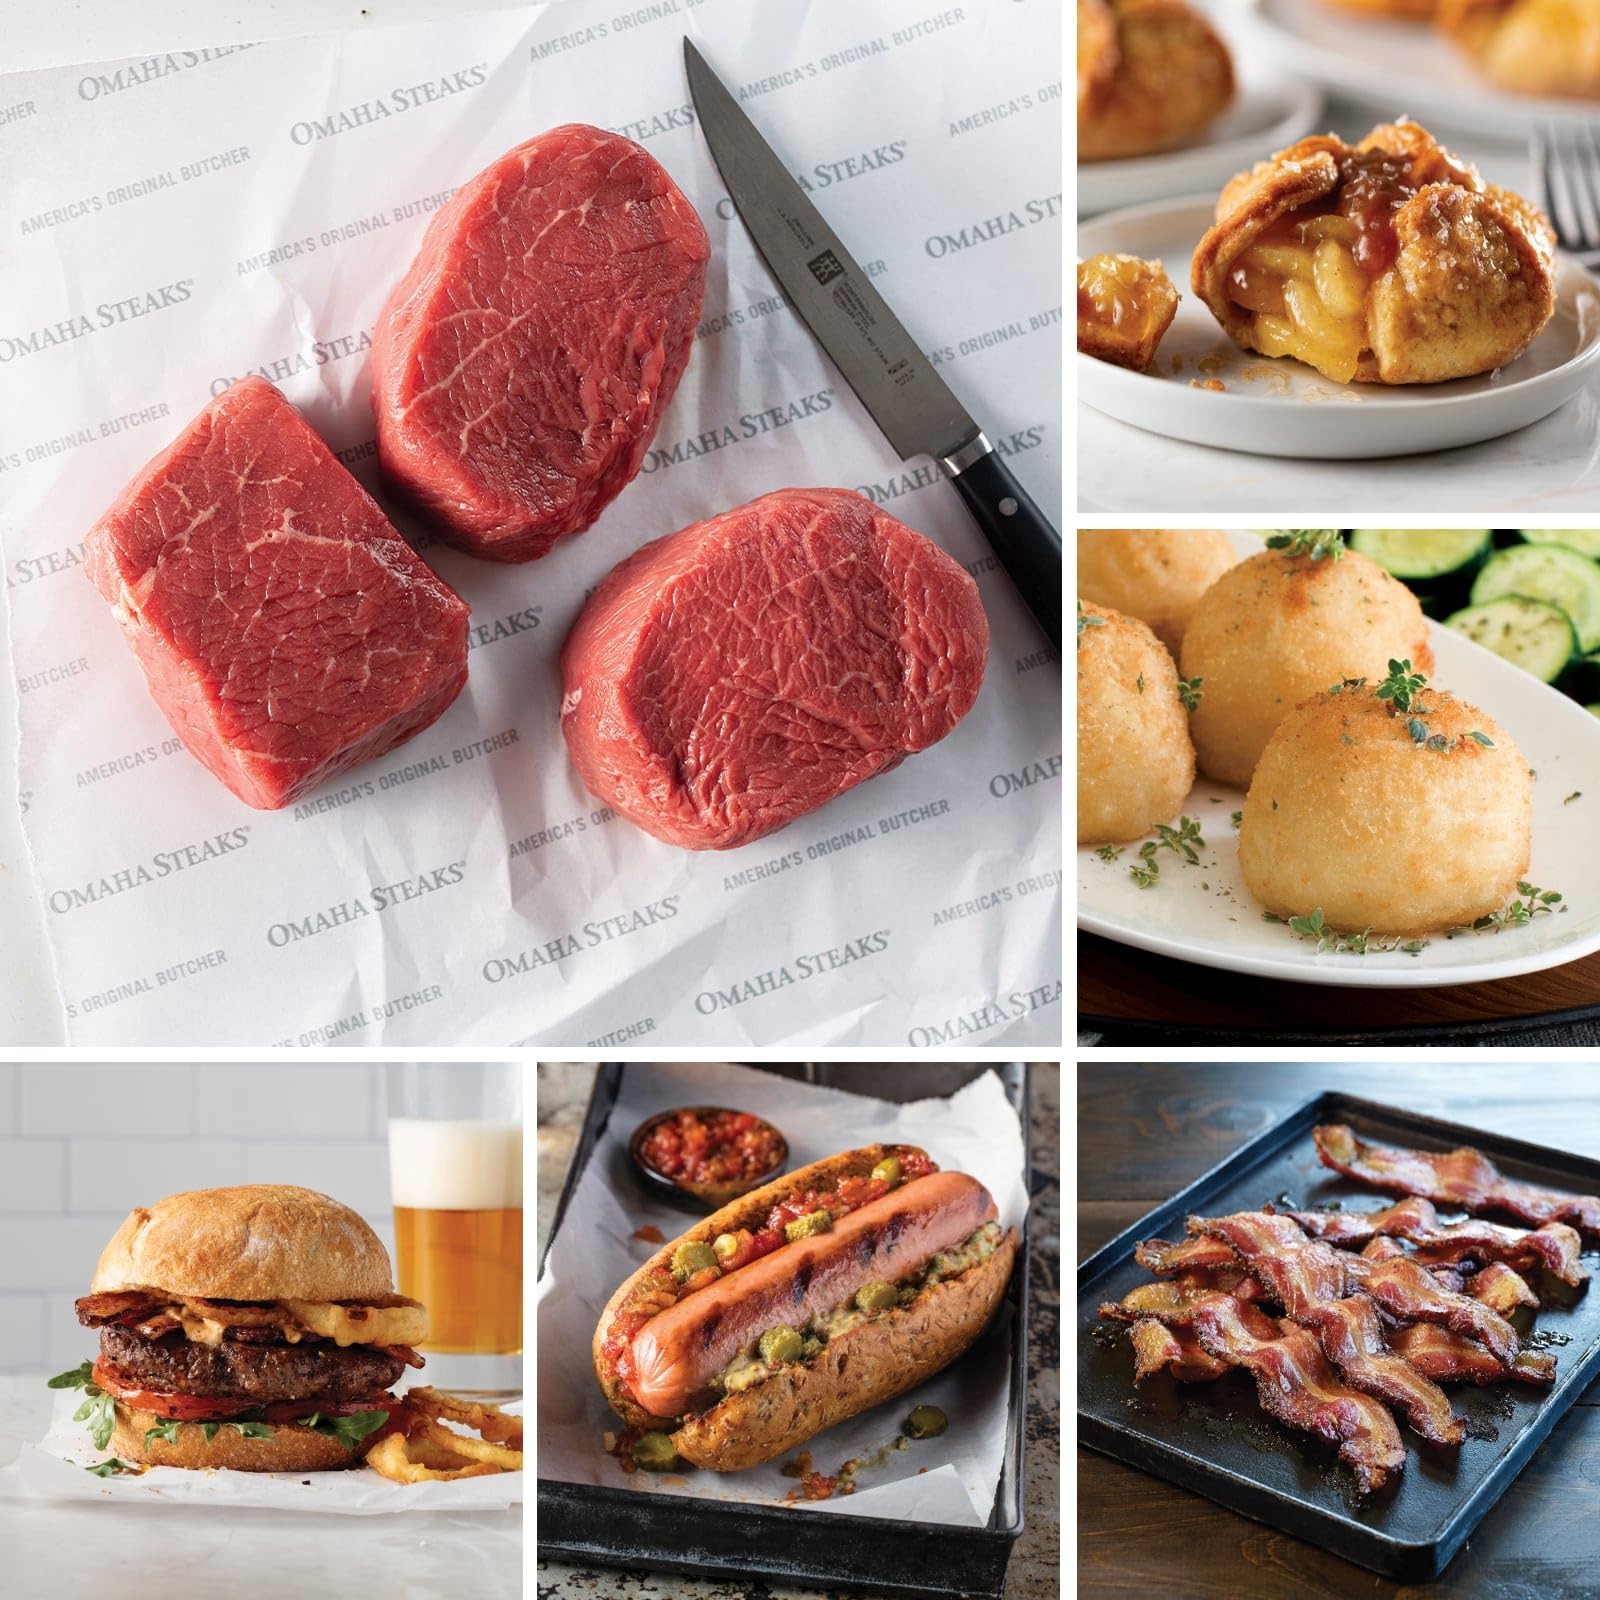
Item Name: Omaha Steaks Signature Gift Package (4 Butcher's Cut Top Sirloins, 4 Omaha Steaks Burgers, 4 Gourmet Jumbo Franks, 4 Potatoes au Gratin, 4 Caramel Apple Tartlets, 1 lb. Applewood Smoked Steak-Cut Bacon)
Bullet Point 1: 4 (6 oz.) Butcher’s Cut Top Sirloins
Bullet Point 2: 4 (6 oz.) Omaha Steaks Burgers
Bullet Point 3: 4 (3 oz.) Gourmet Jumbo Franks
Bullet Point 4: 4 (2.8 oz.) Potatoes au Gratin
Bullet Point 5: 4 (4 oz.) Caramel Apple Tartlets
Bullet Point 6: 1 lb. pkg. Applewood Smoked Steak-Cut Bacon
Bullet Point 7: 1 (3.1 oz.) jar Omaha Steaks Seasoning
Product Description: Are you looking to give the gift of flavor? A gift from Omaha Steaks is sure to thrill and is perfect for any special occasion. This deluxe package includes our bold Butcher’s Cut Top Sirloins, ultra-juicy Omaha Steaks Burgers, and grill-ready Gourmet Jumbo Franks. Pair these proteins with our creamy Potatoes au Gratin and decadent Caramel Apple Tartlets. We’ll also include our thick-cut Applewood Smoked Steak-Cut Bacon and signature Omaha Steaks Seasoning.
Value: 97.9
Unit: Ounce

Price: 129.99